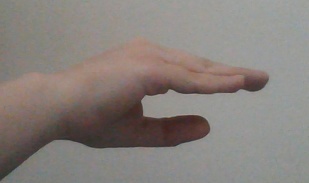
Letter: jeem